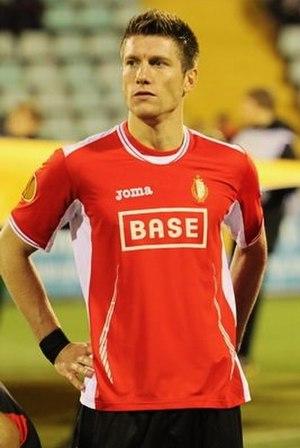
Sébastien Pocognoli, né le 1ᵉʳ août 1987 à Liège, est un joueur de football international belge. Il évolue au poste d'arrière gauche.